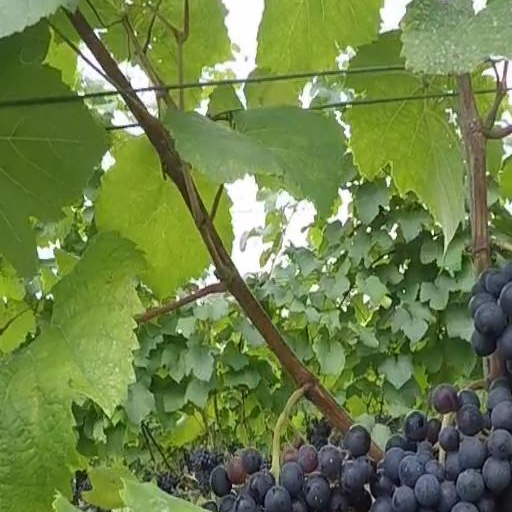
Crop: grape